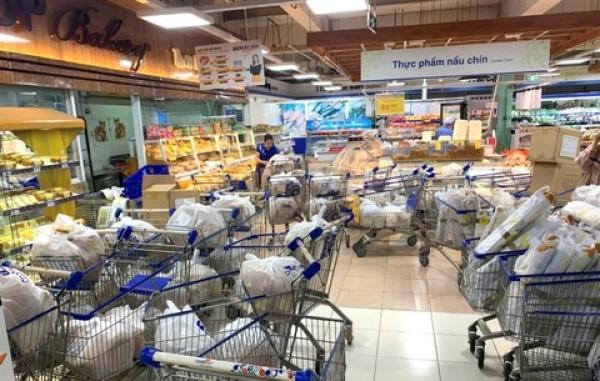
nhiều chiếc xe đẩy đang được xếp ở gần nhau trong bức ảnh